Master of the Von Groote Adoration

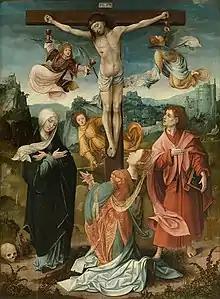
"The crucifixion"

The Master of the Von Groote Adoration is considered a representative of Antwerp Mannerism. The term Antwerp Mannerism was coined by Friedländer in the early 20th century to refer to a transitory phase in Netherlandish art from the late Gothic to works inspired by the Italian Renaissance. The terms "Manier" and "Manierist" were used by Friedländer to refer to the original even unusual motifs in the body of work categorized under this style. The terms carried a pejorative connotation as these works were regarded as inferior to work produced by Pieter Coecke van Aelst, Quentin Matsys and other contemporaries. The style of these works was often extravagant. This was reflected in how the folds of the flamboyant and exotic clothes worn by the figures defied gravity.